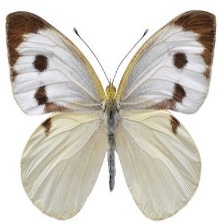
Species: CABBAGE WHITE
Butterfly family (ImageNet category): cabbage_butterfly